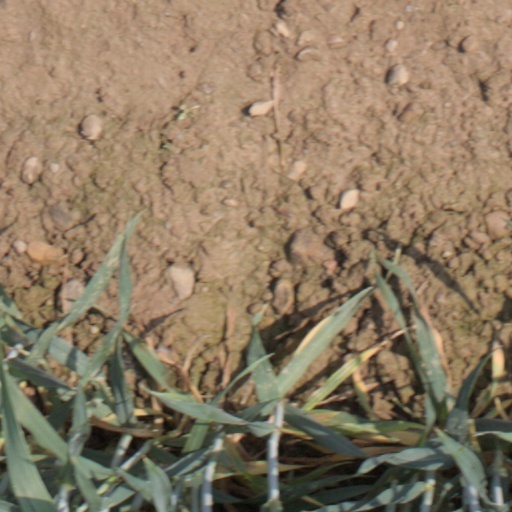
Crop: wheat